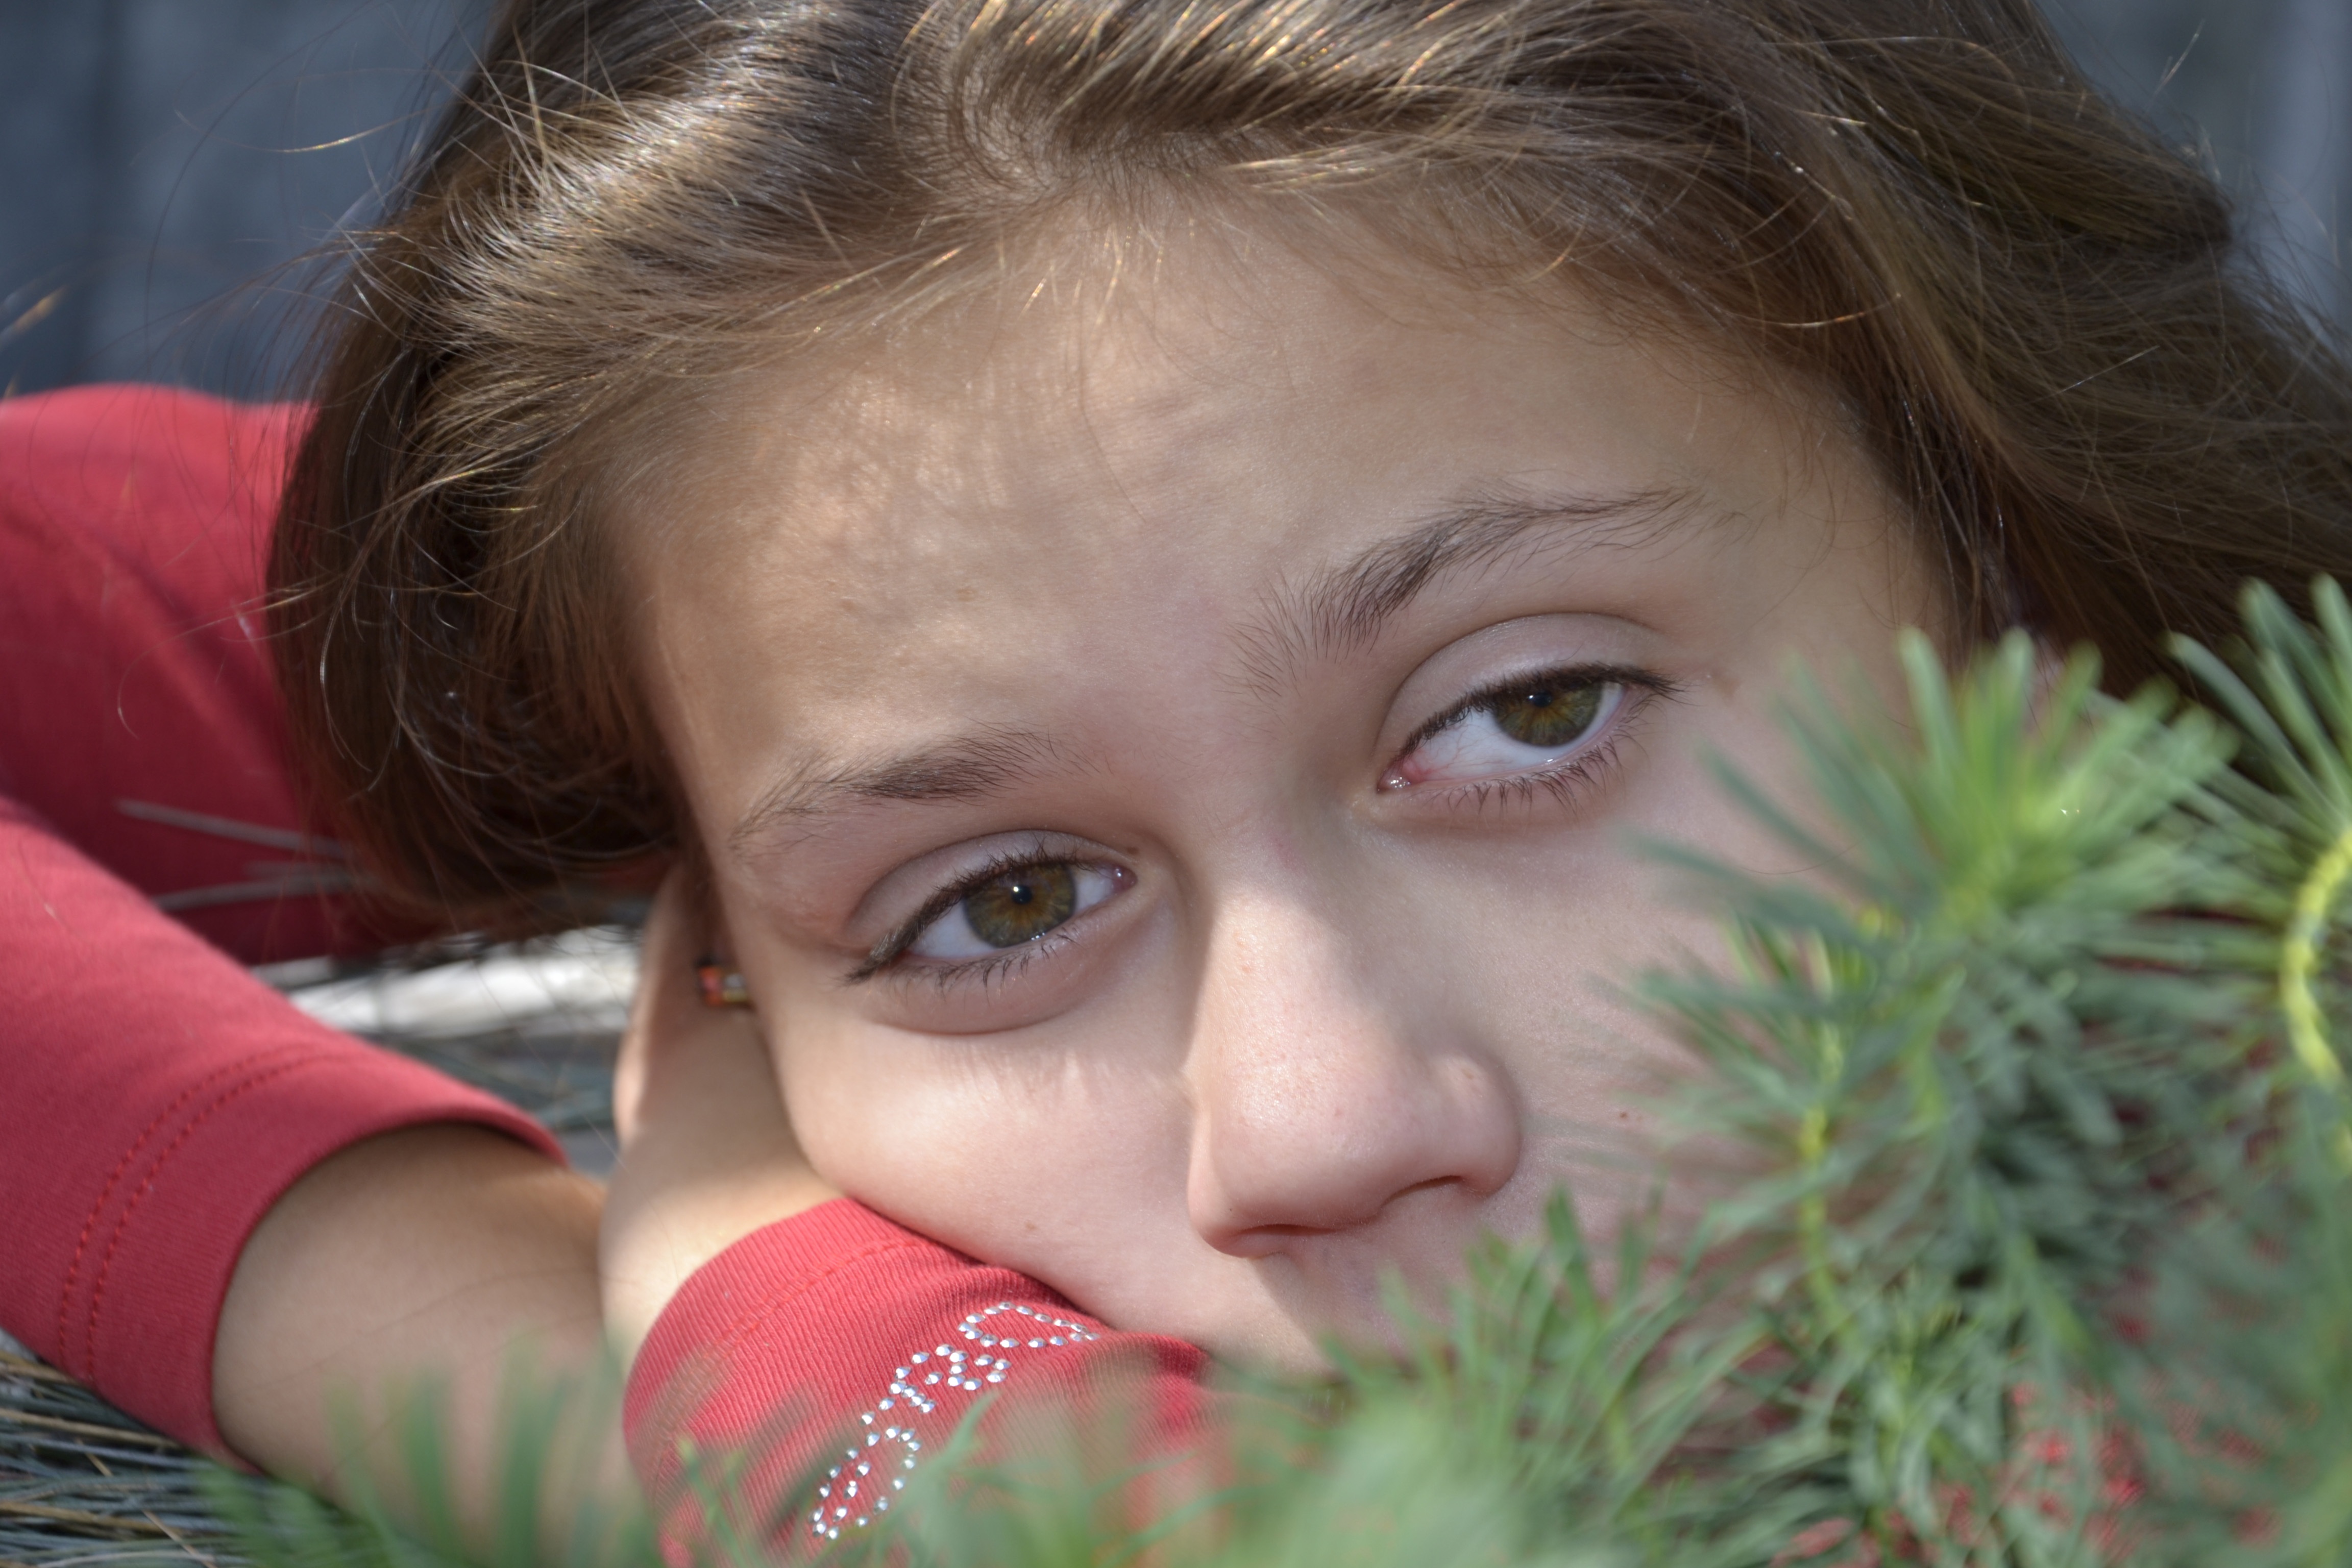
person, girl, woman, portrait, model, red, color, child, baby, facial expression, smile, close up, human body, face, nose, infant, toddler, eye, head, skin, beauty, organ, sorrow, emotion, portrait photography